New Zealand Association of Scientists

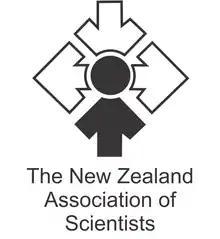
Facsimile of 1980s NZAS logo originally designed by Wren Green

The history of the Association is documented in a sequence of articles in the NZ Science Review (NZSR) written by Geoff Gregory. In addition, Gregory wrote a condensed version of these articles for the Journal of the Royal Society of New Zealand. Gregory, educated at Oxford, spent his career in information sciences in the N.Z. science sector both with the DSIR and the New Zealand Geological Survey. He edited the NZSR from 1974 to 1984. The first installment of the NZAS history runs from 1941 until 1954. Initially formed as the New Zealand Association of Scientific Workers, an inaugural meeting with a "large attendance" was held at the Central Library Hall in Wellington in December 1941. The meeting defined the objective of the new organisation being "to secure the wider application of science and the scientific method for the welfare of society and to promote the interests of scientific workers".